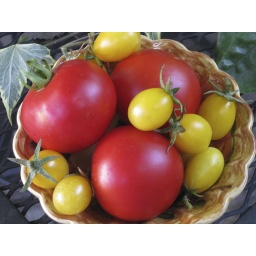
Tomatoes I grew last summer in my garden. The red are &amp;quot;Early Girl&amp;quot; and the yellow are a &amp;quot;Lemon Boy.&amp;quot;